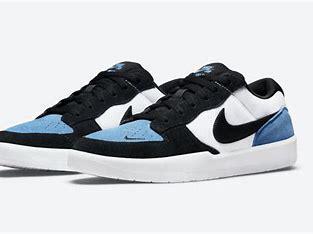
Brand: Nike
Model: SB Force 58